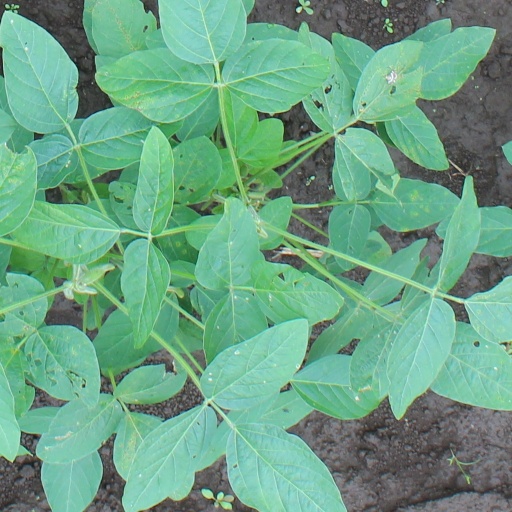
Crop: soybean